Olimpo (detention center)

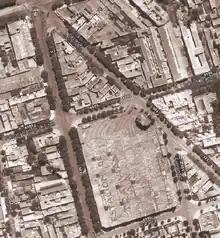
The property as tram terminal in 1940.

The building was originally built as a terminal station for the tram lines that traversed the route between the center of Buenos Aires and the west of the suburbs. In this terminal, the trams of two floors of Line 1 finished their route. With the definitive retirement of this means of transport, the place becomes a lodge for a bus terminal until being finally expropriated by the Armed Forces at the beginning of the military dictatorship. Legally, it was transferred to the Division of Automotive of the Federal Police.